Master Wato

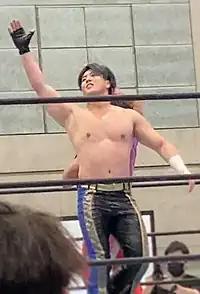
Master Wato in April 2023

On July 3, 2020, Kawato returned to NJPW after a two-year excursion under the name Master Wato. As he was exiting, he was attacked by Suzuki-gun member Douki. It was later announced that at the New Japan Cup Finals in Osaka-Jo Hall, Wato would face Douki in a singles match where he was victorious. He then embarked on a feud with another member of Suzuki-gun, Yoshinobu Kanemaru. The feud ended when Kanemaru pinned Wato at Summer Struggle in Jingu Stadium in August. In November 2020, he entered the Best of the Super Juniors tournament where he was scheduled for a rematch against Kanemaru, but Kanemaru pulled out injured. Wato finished the tournament with 4 wins and 5 losses, failing to advance to the finals. At Wrestle Kingdom 15, he and Ryusuke Taguchi unsuccessfully challenged Suzuki-gun's El Desperado and Kanemaru for the IWGP Junior Heavyweight Tag Team Championship. After being pinned by Bushi in a ten-man tag team match at New Year Dash!!, the two men feuded on the "Road To The New Beginning 2021" tour. At The New Beginning in Hiroshima, Bushi defeated Wato in a singles match. Wato went on to compete in the 2021 Best of The Super Juniors finishing with a 4–7 record failing to advance.